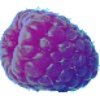
Label: Raspberry 1